Gobabis

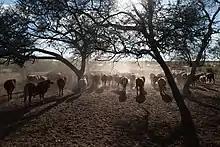
Typical cattle farm near Gobabis

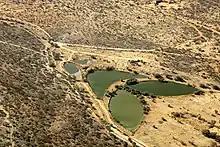
Sewage plant Gobabis (2018)

Gobabis is in the heart of the cattle farming area. A statue of a large Brahman bull with the inscription "Cattle Country" greets visitors to the town.